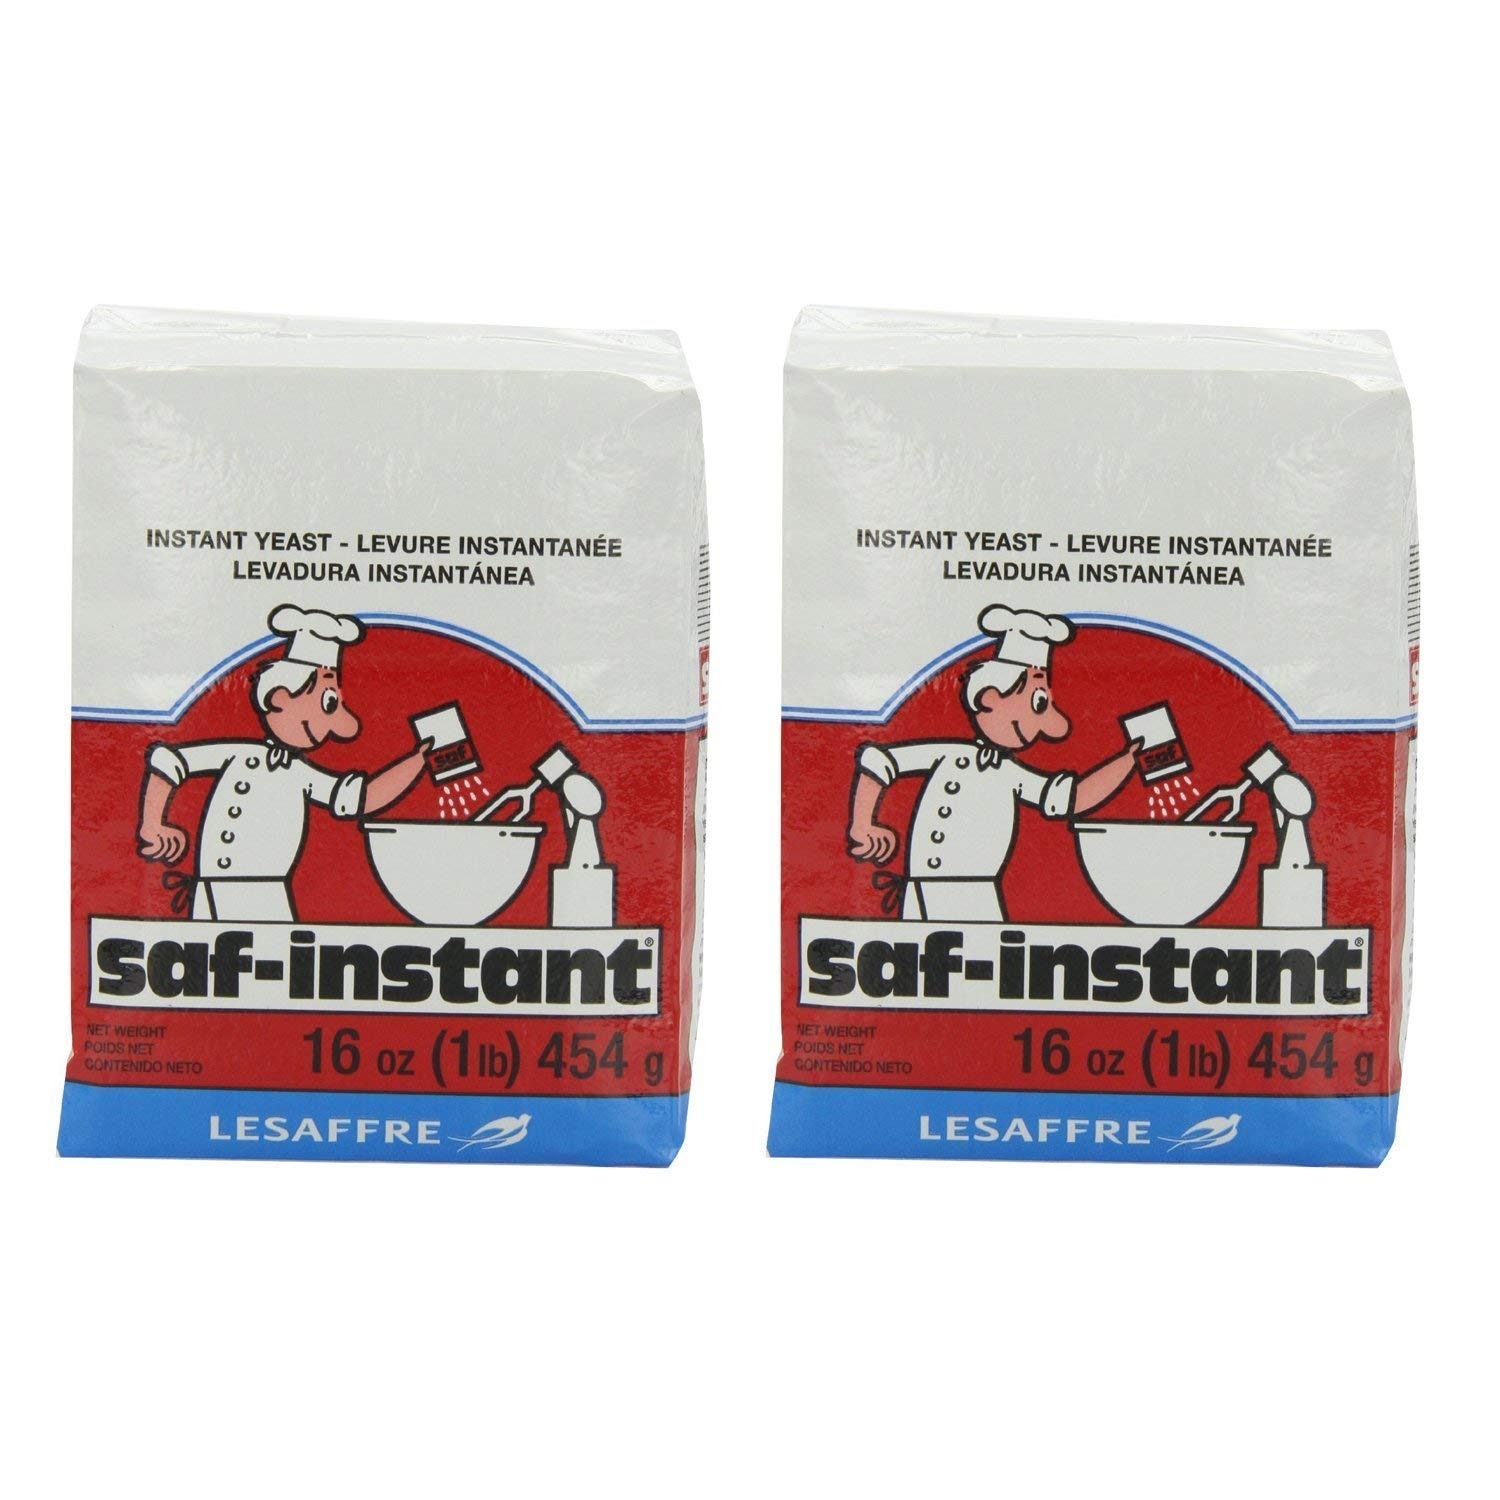
Item Name: Saf Instant Yeast, 1 Pound Pouch (2-Pack)
Bullet Point 1: Safe Instant Yeast is one of the top selling yeasts in the world
Bullet Point 2: Comes in a large, 16-ounce (1 Pound) vacuum-packed bag
Bullet Point 3: Store in an airtight container; for 6 months at room temperature or in the fridge; or for a year or longer in your freezer
Bullet Point 4: Fast acting and long lasting
Bullet Point 5: Saf Instant Yeast is one of the top selling yeasts in the world
Product Description: Saf Instant Yeast, 1 Pound Pouch (2-Pack)
Value: 32.0
Unit: Ounce

Price: 11.44